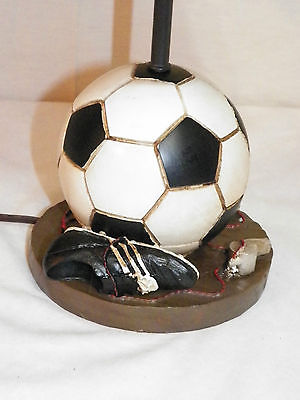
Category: lamp